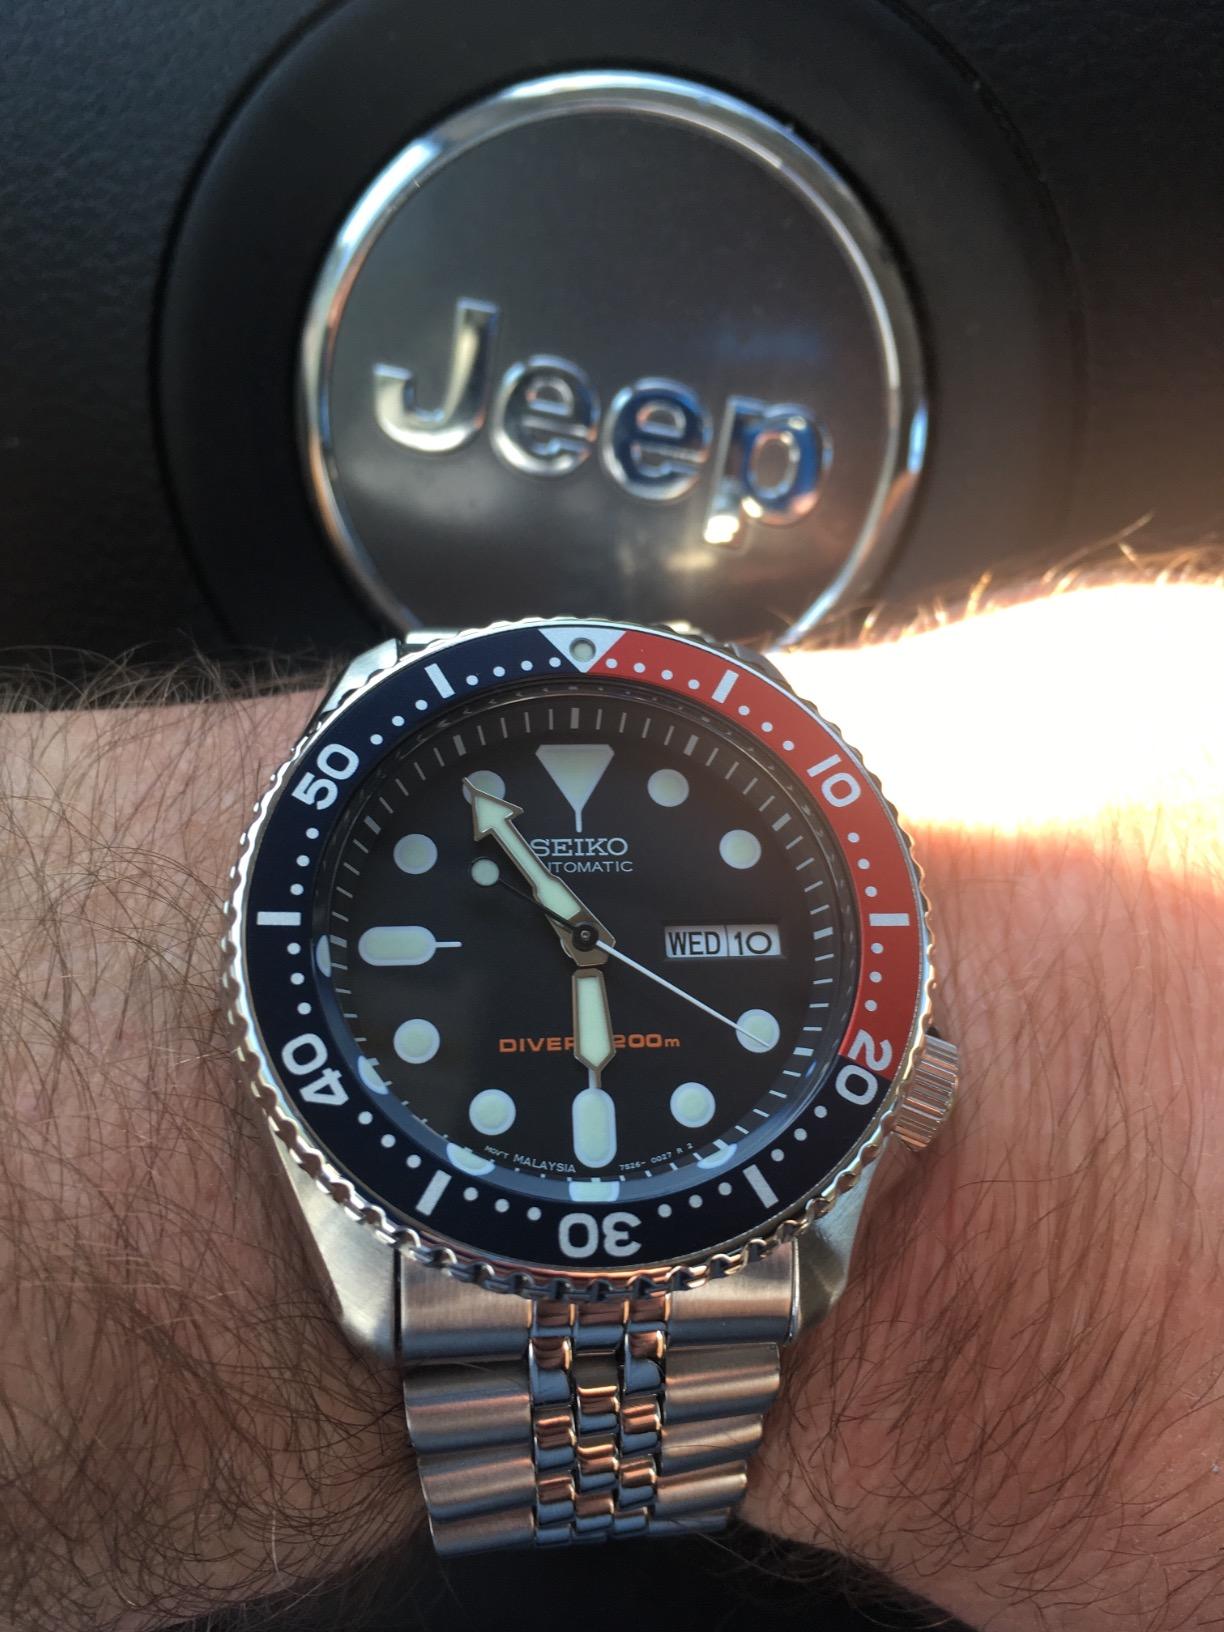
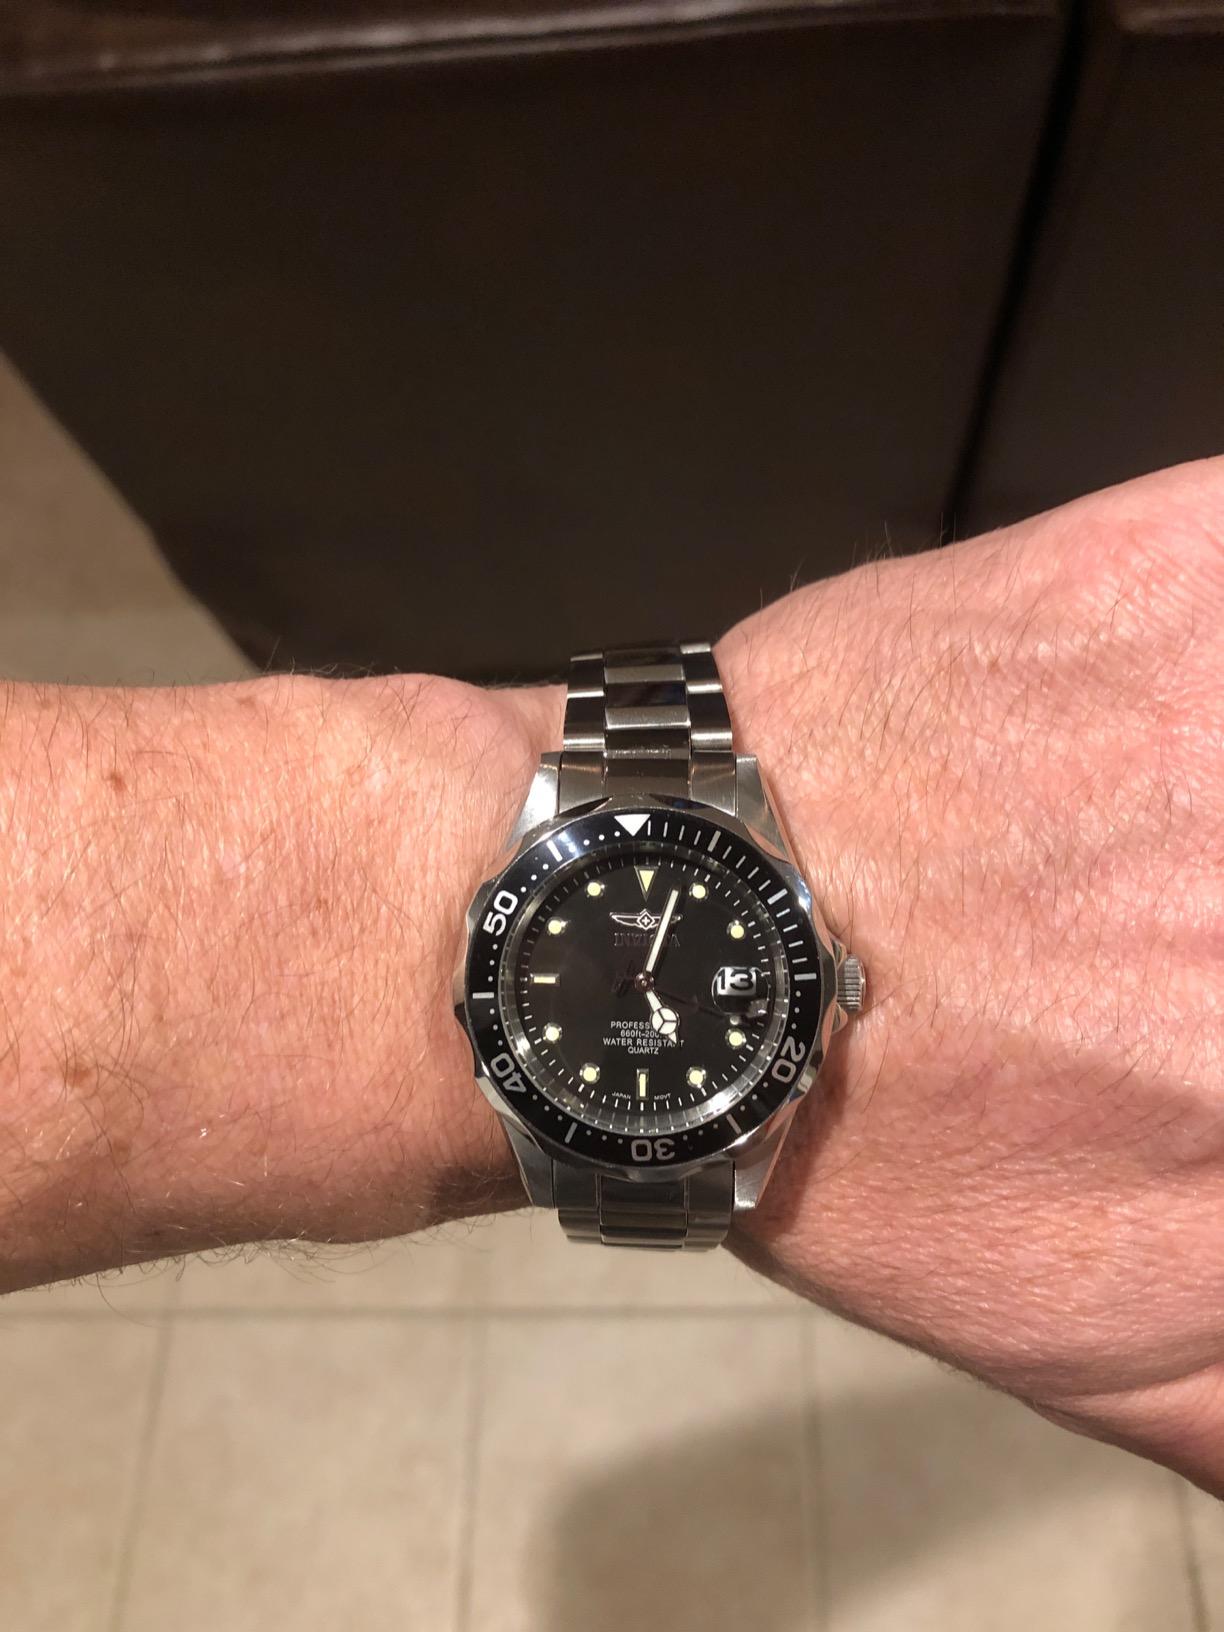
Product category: accessories_watch
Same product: no